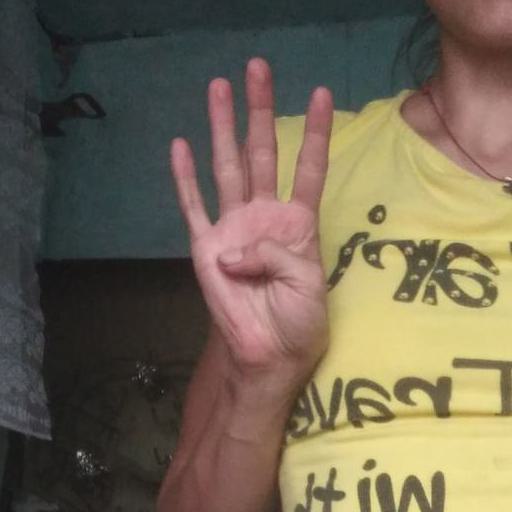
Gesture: four